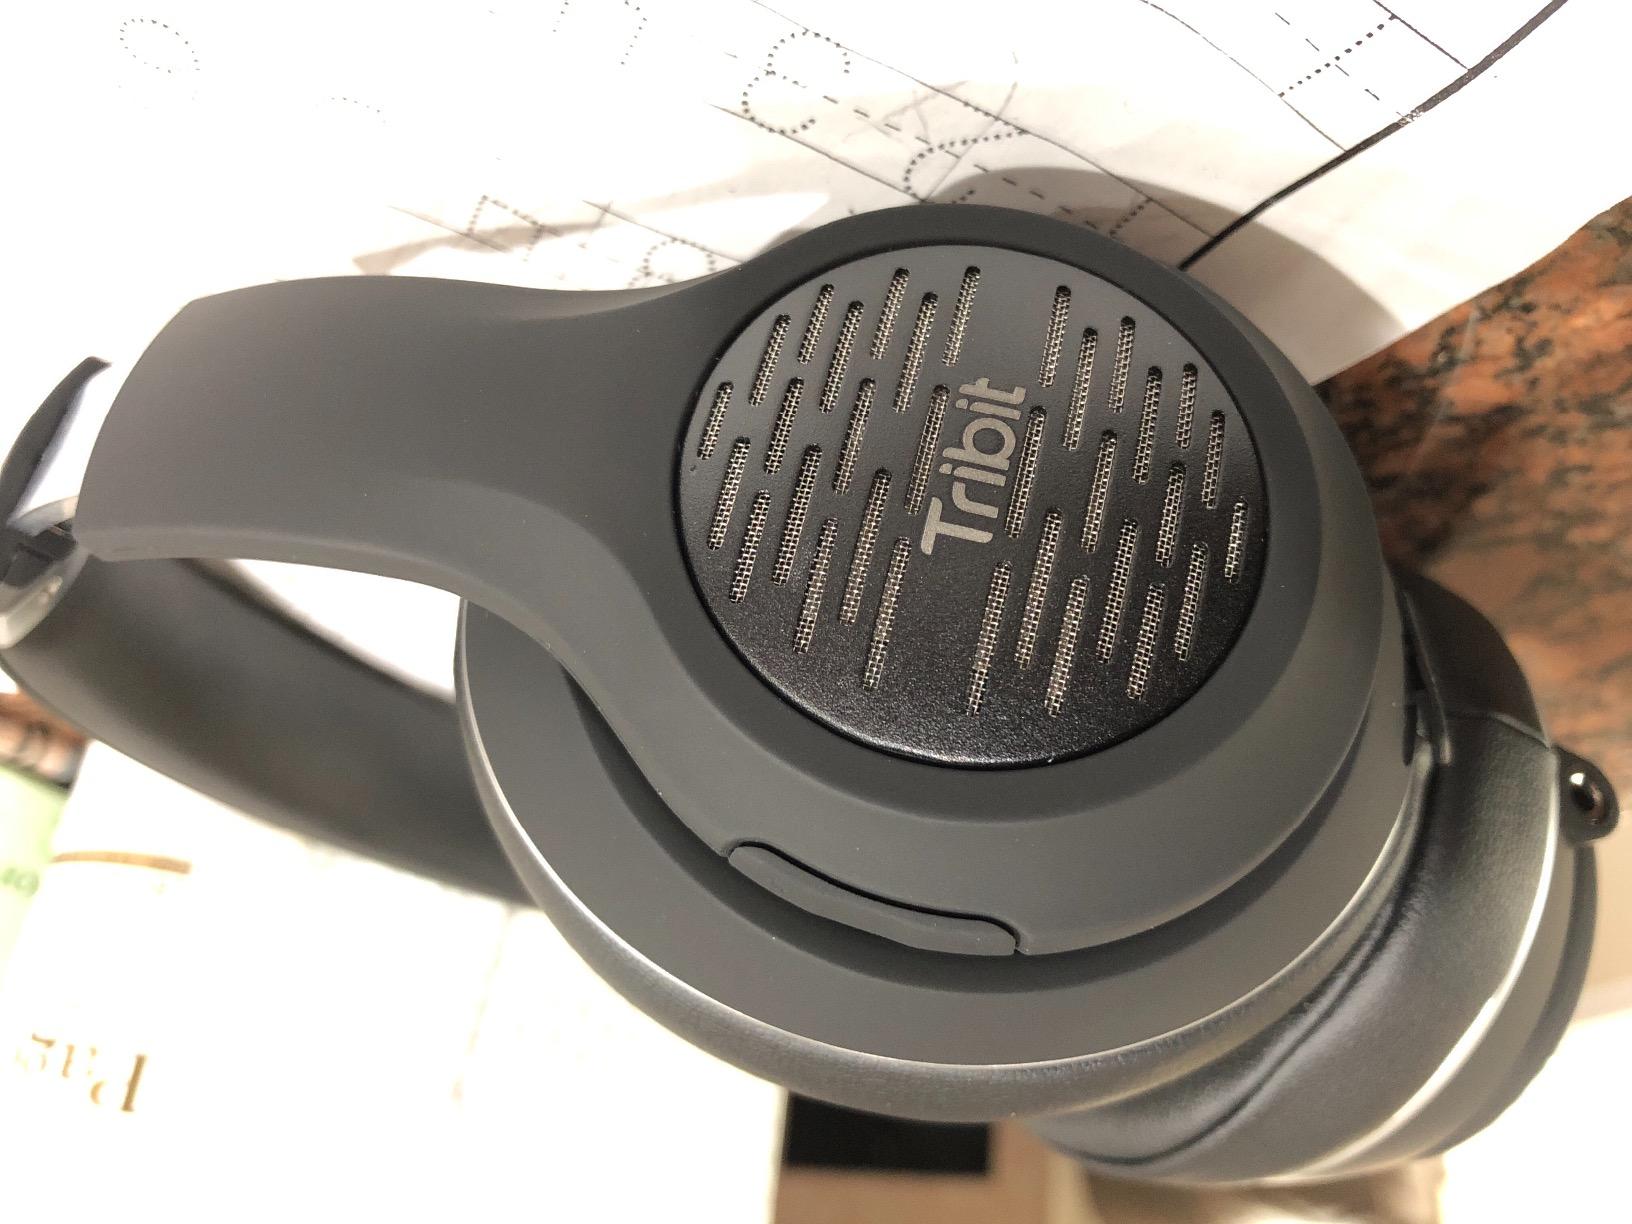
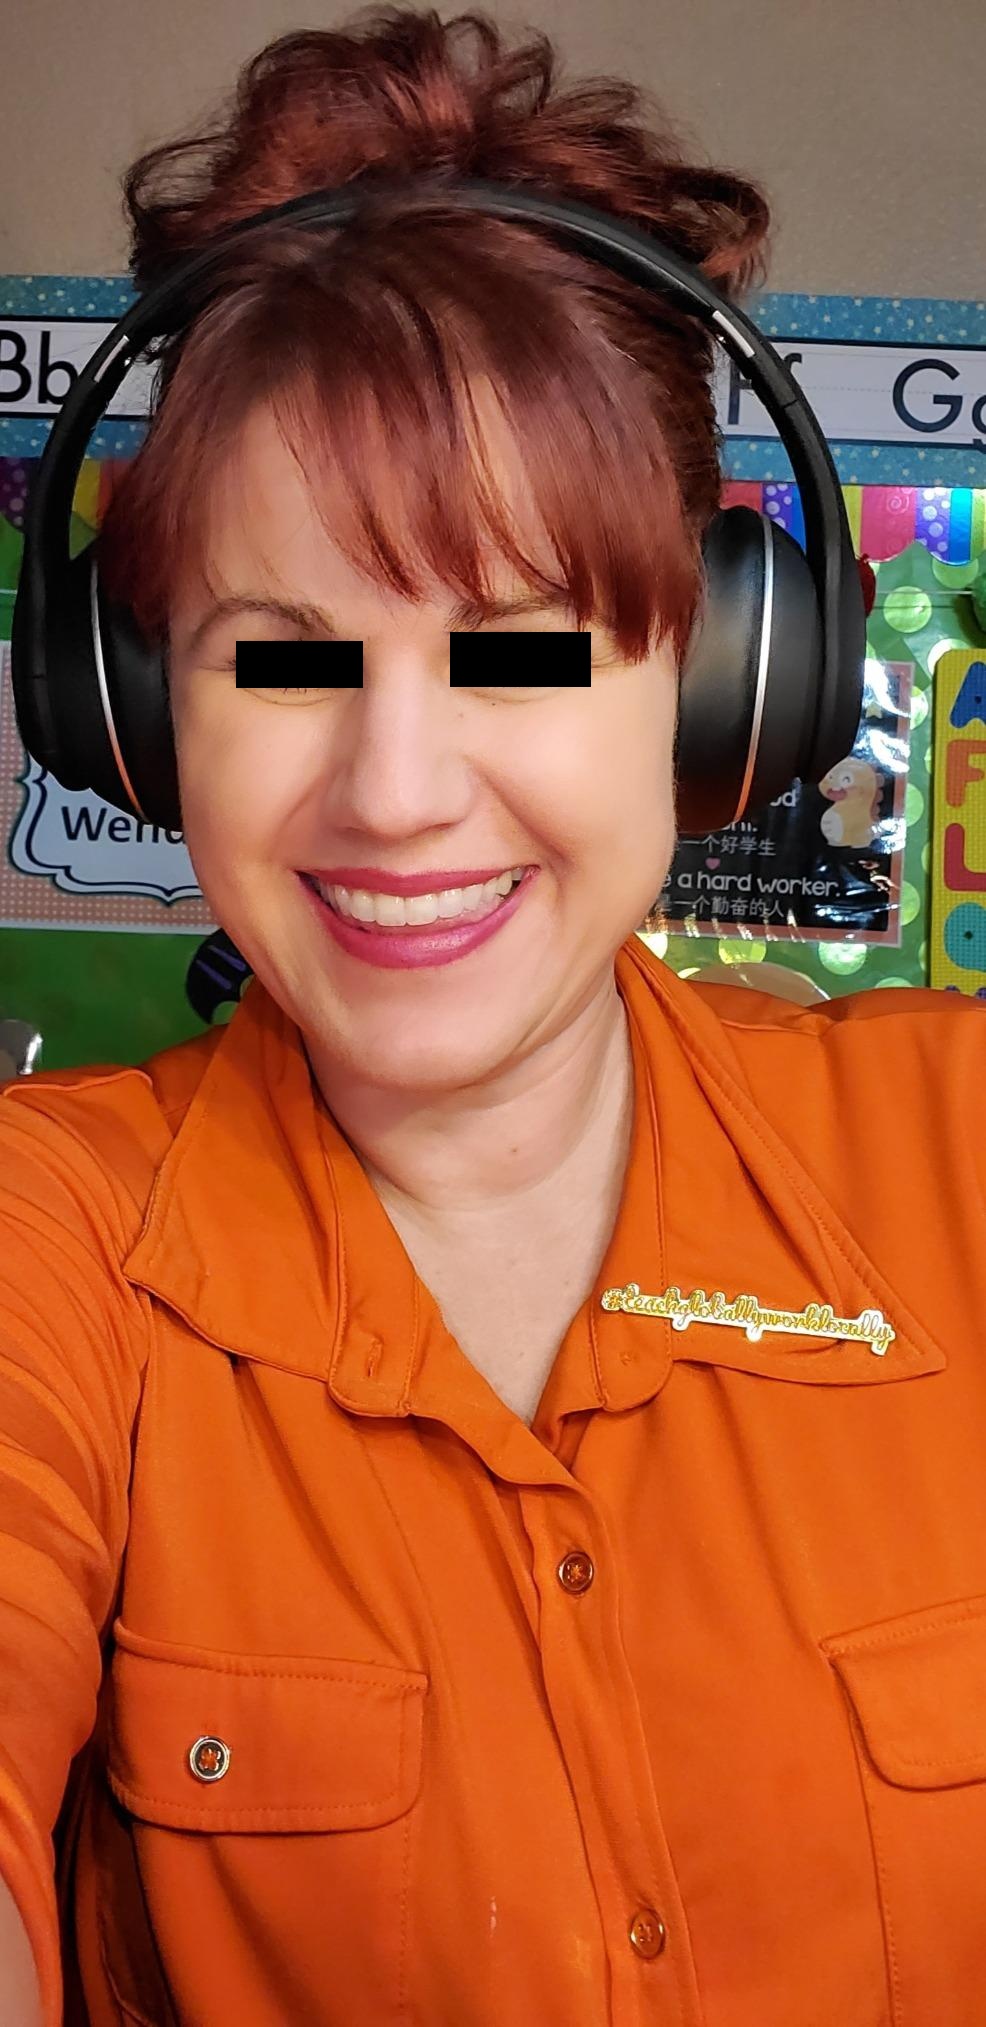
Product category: headphones
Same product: yes